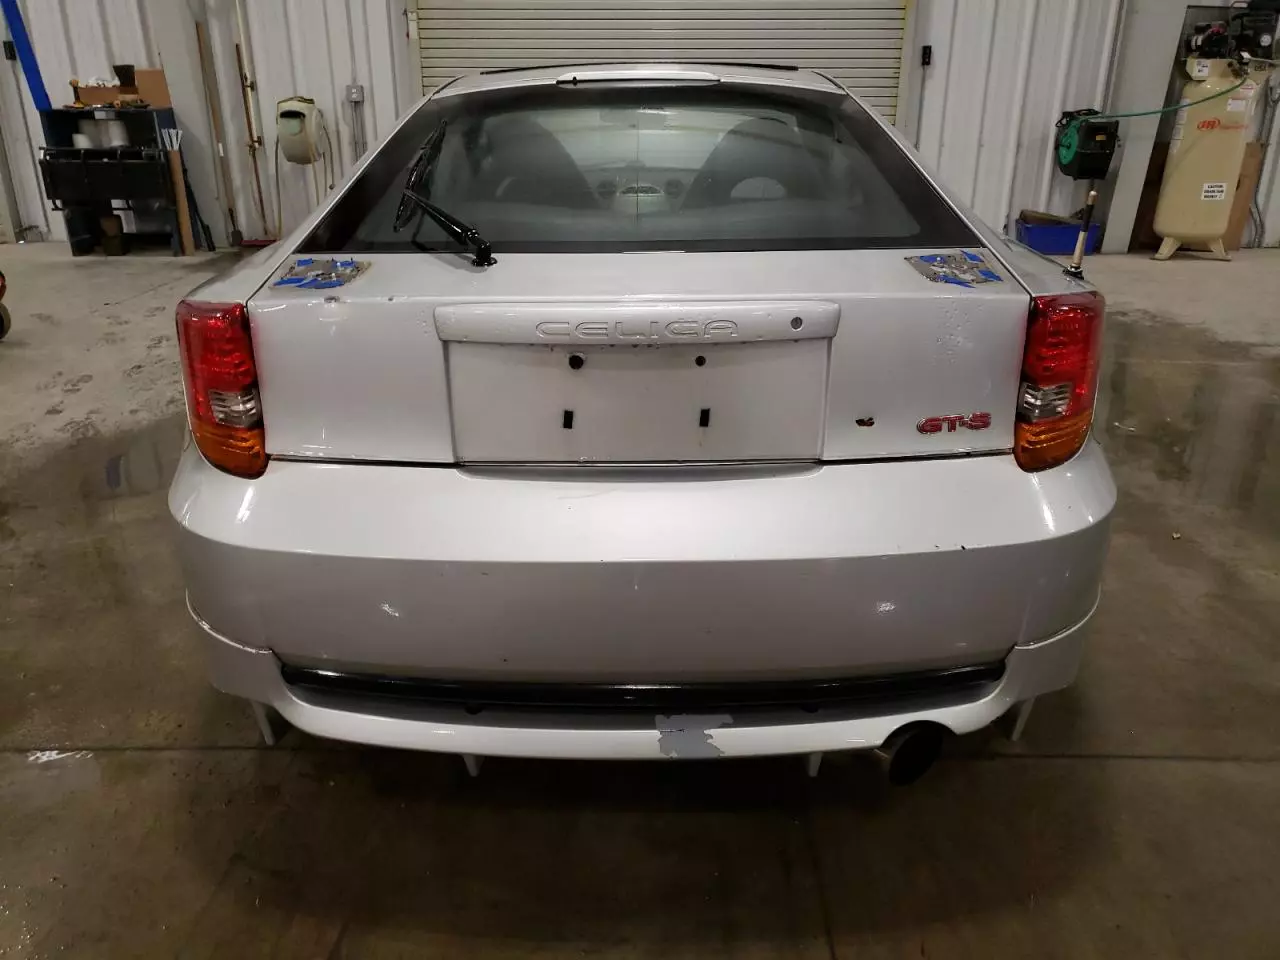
Aucun dommage détecté.
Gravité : aucun